The Crow (fairy tale)

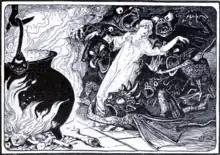
The fiends drag the princess to the cauldron. Illustration from "The Yellow Fairy Book" (1894).

The princess agrees and moves into the ruined castle. Every night at midnight, wicked ghosts appear and threaten her until dawn, yet in spite of her terror she makes no sound. One of her visiting sisters attempts to sleep in the golden bed herself, yet is so terrified by the apparitions she screams; the youngest princess insists on being alone after this incident. The princess continues on with her silence, and notices that each day the grateful crow looks and claims to be doing better than before.